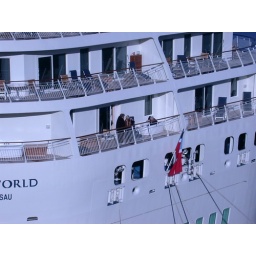
Fur coats in the tub are optional. The ship is the floating condo, The World, and it wasn't (quite) September..